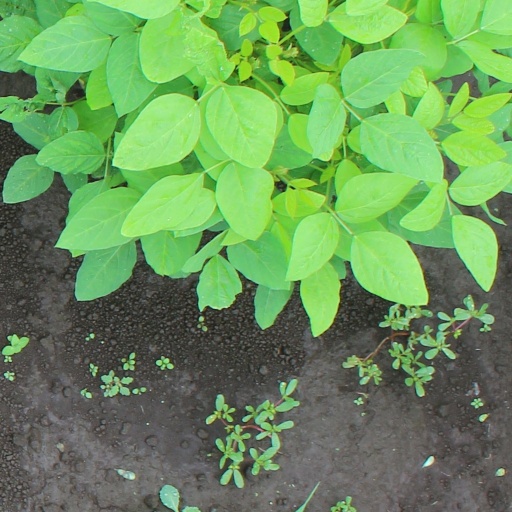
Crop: soybean